David Eugene Edwards

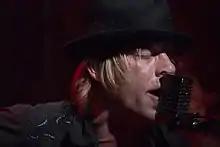
Edwards performing with Wovenhand in 2010

David Eugene Edwards (born February 24, 1968) is an American musician. He is the lead singer of Wovenhand, and also the main songwriter and the principal musician on the recordings of the band. He is the former lead singer of 16 Horsepower. Their music contains elements of old-time, folk, punk, medieval, gypsy, Native American music, and most recently late 1980s and early 1990s Gothic Rock. Lyrically, it deals with pain, conflict, faith, and redemption, with Edwards' personal Christian beliefs influencing much of the lyrical imagery.